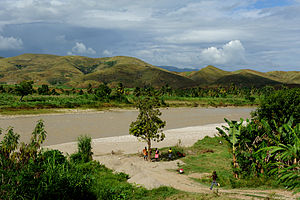
Artibonite
Artibonite
Artibonitefloden er en flod i Haiti og den Dominikanske Republik med en længde på 320 km. Det er den både den længste og den vigtigste flod i Haiti såvel som på hele øen Hispaniola. Den udspringer i Cordillera Central i den Dominikanske Republik, men det meste af floden løber i Haiti. Den udløber i Gonâvebugten. Den bliver brugt til kunstvanding og af Peligredæmningen, der producerer strøm ved hjælp af vandkraft.